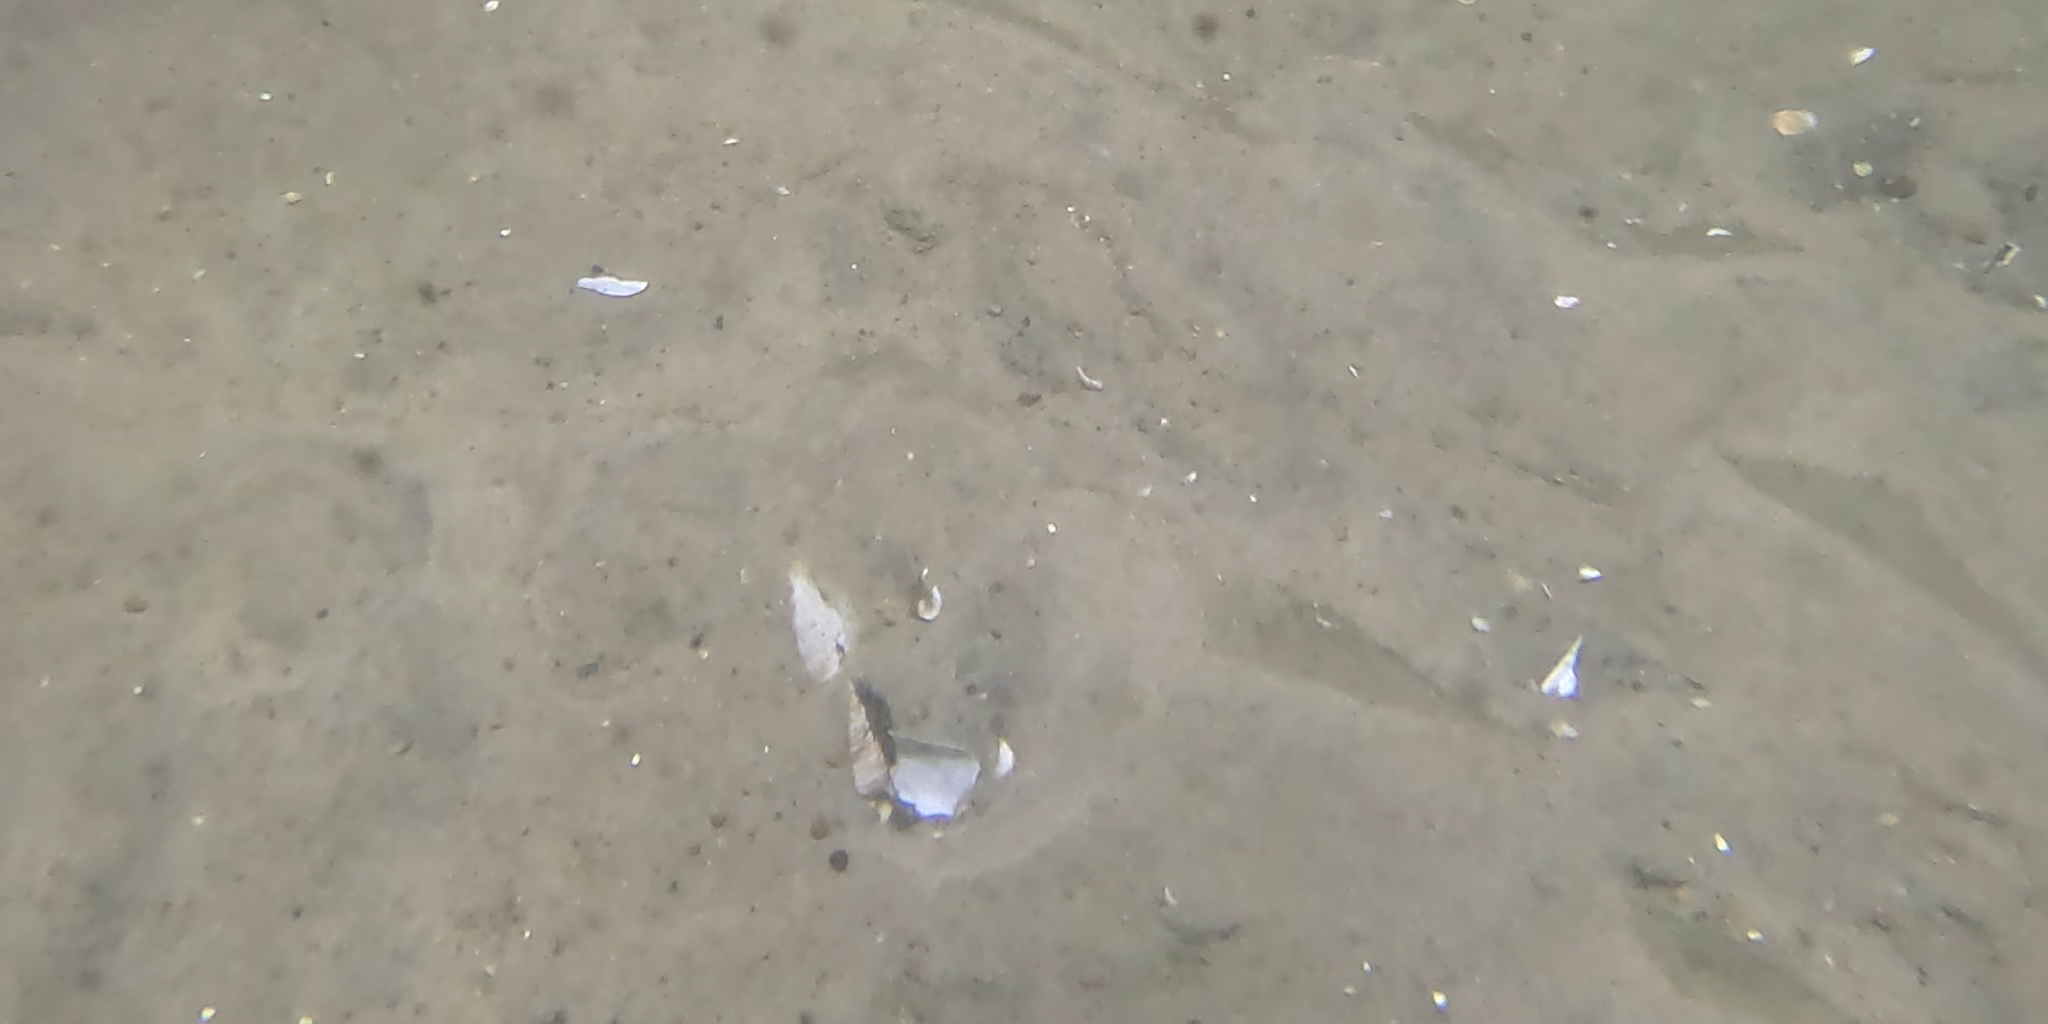
Seabed habitat: sand